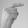
ASL letter: G